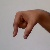
The image shows a hand gesture representing the letter 'Q' in Indian Sign Language.